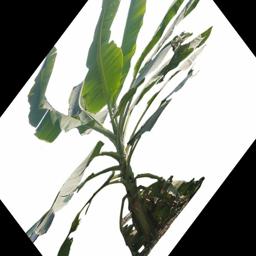
Label: MALBHOG LEAF